Jody Cundy

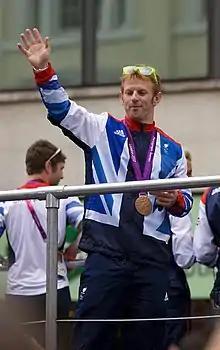
Cundy at the Our Greatest Team Parade, 2012

Jody Alan Cundy (born 14 October 1978) is a British cyclist and former swimmer from Wisbech, England. He has represented Great Britain at eight Summer Paralympics winning nine Gold, one Silver and three Bronze medals across swimming and cycling events. He has also competed in multiple World Championships, winning 24 world titles (21 in Cycling and 3 in Swimming), the most recent coming at the World Championships in Rio de Janeiro in March 2024.